American Ninja Challenge

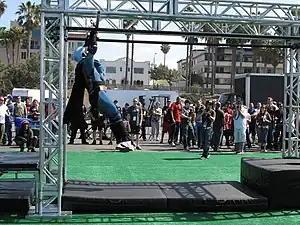
"American Ninja Challenge" competitor in Batman costume.

"The American Ninja Challenge" was a nationwide competition sponsored by G4 TV to send a number of American citizens to Japan to compete in the TBS hit TV show "Sasuke" (known as "Ninja Warrior" in the US). The American Ninja Challenge has been held since "Sasuke" 19 (the 19th competition) and currently merged into the TV series "American Ninja Warrior" that premiered on December 12, 2009 and succeeded the American Ninja Challenge.